Johan Brautigam

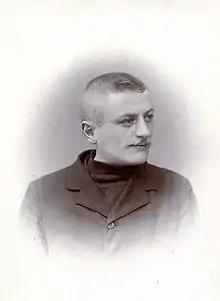
Johan Brautigam.

Johan Brautigam (18 May 1878, Uithoorn - 24 June 1962, Rotterdam) was a Dutch trade unionist and politician.